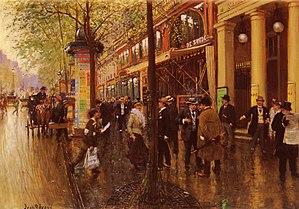
Henry-René-Albert-Guy de Maupassant [gi d mo.pa.ˈsɑ̃] est un écrivain et journaliste littéraire français né le 5 août 1850 au château de Miromesnil à Tourville-sur-Arques et mort le 6 juillet 1893 à Paris.
Une vespasienne est un urinoir public pour hommes, placé sur les trottoirs ou dans des aires publiques telles que les parcs. Ce genre d'urinoirs, équipé de cloisons afin de préserver l'intimité, dispose parfois de chasses d'eau. Les premiers édicules sont créés en 1834. À Paris, en 1980, les vespasiennes laissent la place aux sanisettes, également adaptées à un usage féminin. Plusieurs historiens et sociologues, dont Laud Humphreys, se sont intéressés à ces édicules.